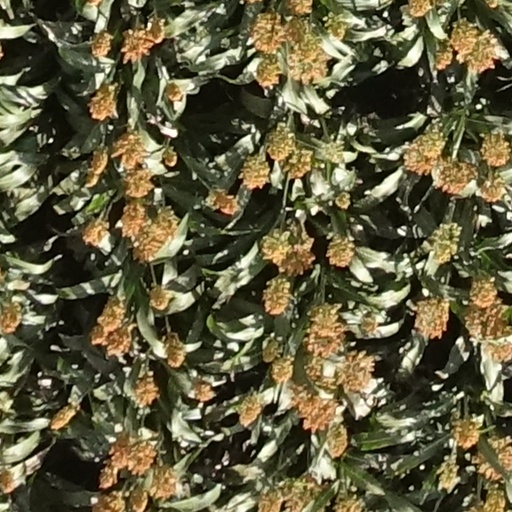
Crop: sorghum